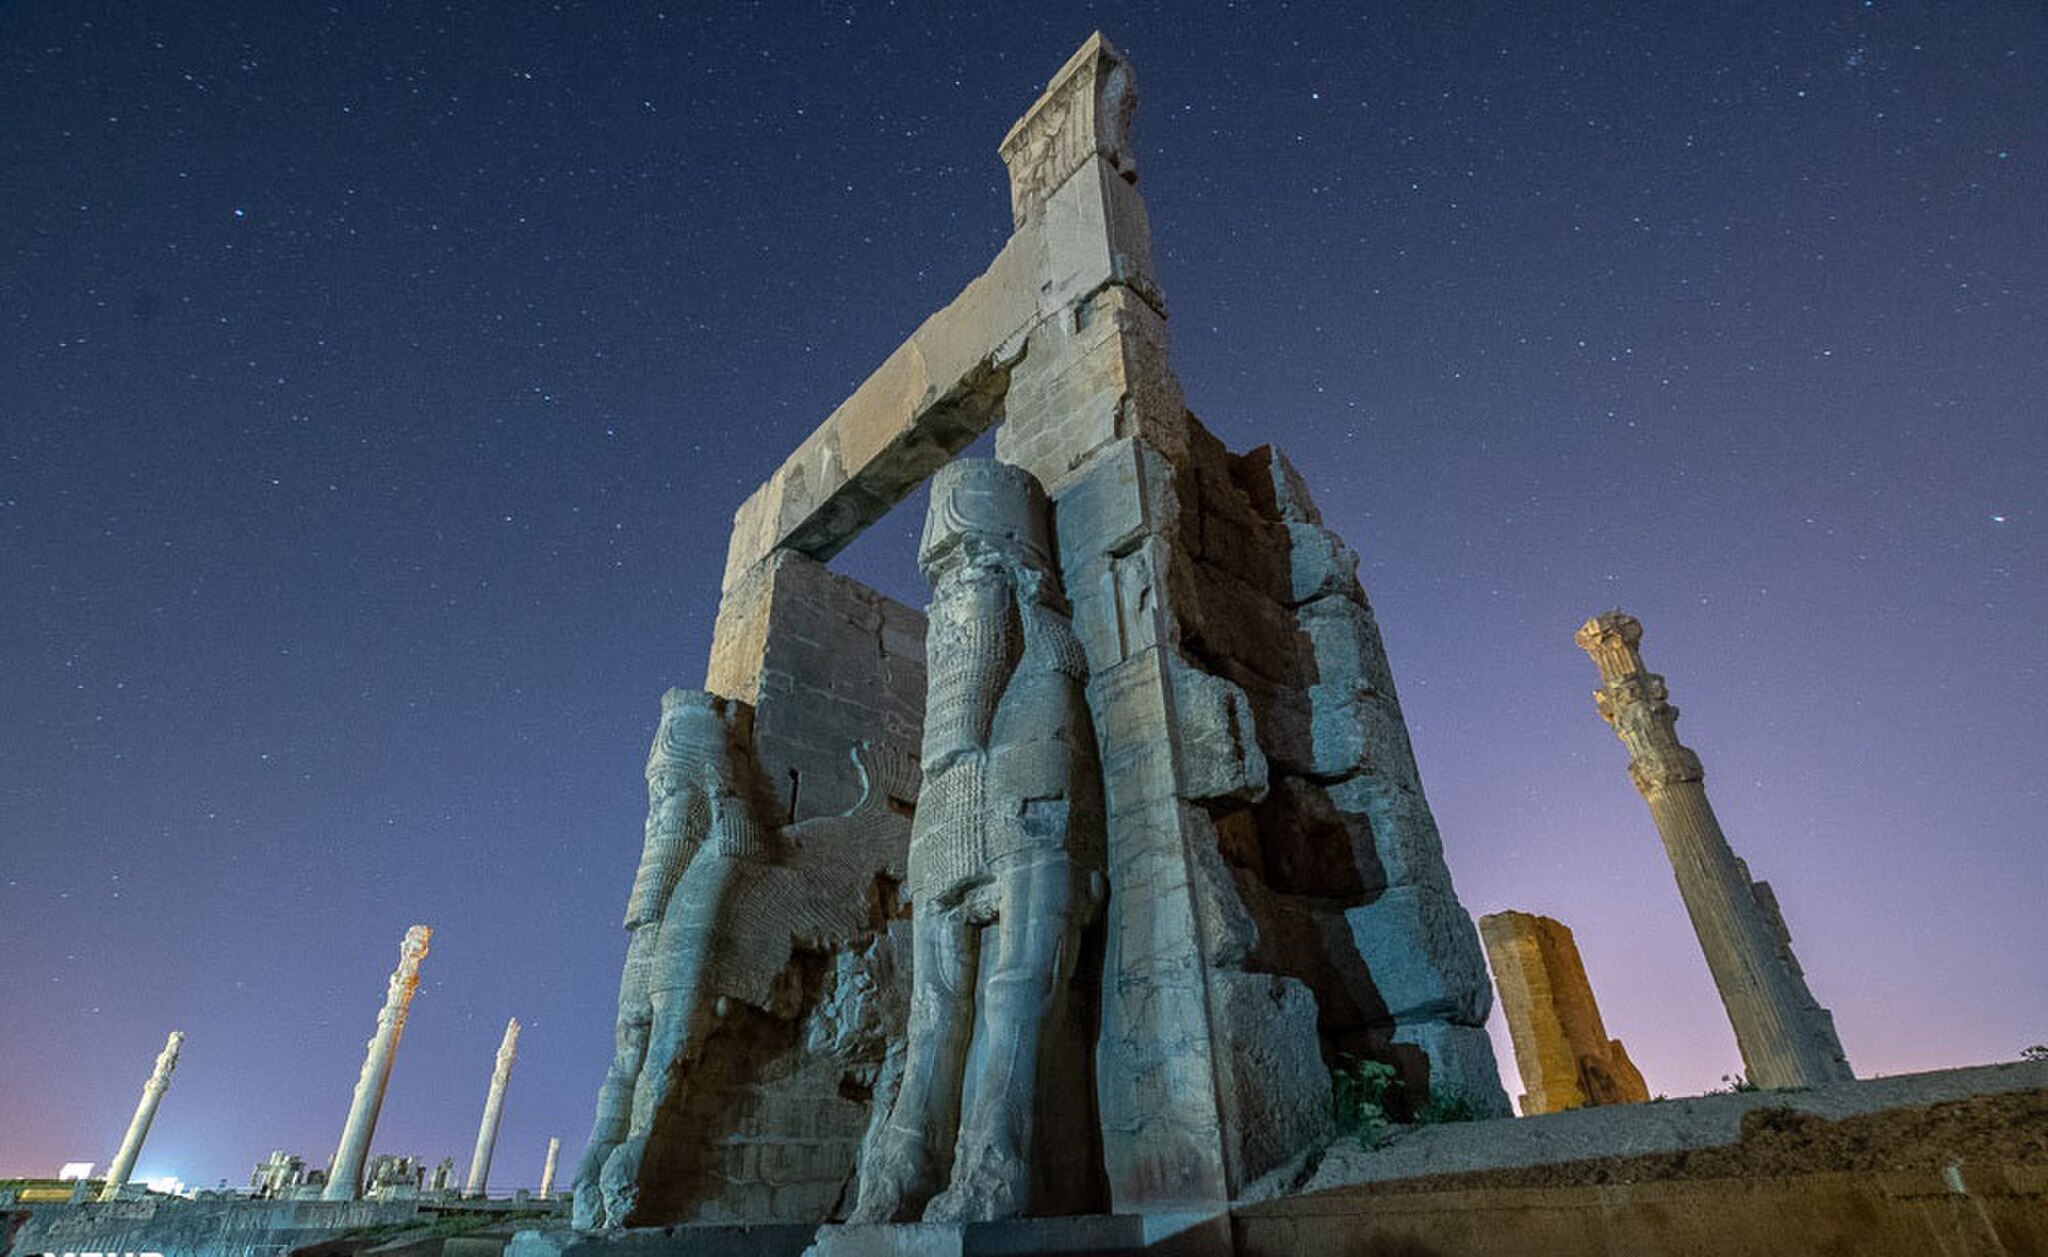
Title: 3428772 میراث جهانی تخت جمشید
Description: میراث جهانی تخت جمشید
Date: 2020-04-20
Categories: Gate of All Nations, Files from external sources with reviewed licenses, Night in Persepolis, 2020 in Persepolis, Photos from Mehrnews.com, Photos by Amin Berenjkar for Mehr News Agency, Gates in Iran at night